Mariano Fortuny (painter)

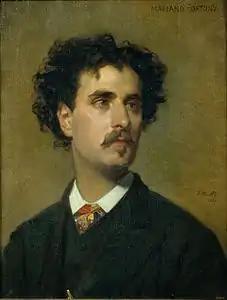
Fortuny in 1867, by Federico de Madrazo

In 1859, he was called by the Government of the Province of Barcelona (Diputació de Barcelona) to depict the campaigns of the Spanish-Moroccan War. He went to Morocco from February to April of that year, making sketches of landscapes and battles, which he showed in Madrid and Barcelona when he returned. These would later serve him as preliminary sketches for his monumental piece, "The Battle of Tetuan" ("La batalla de Tetuan", 1862–64, Museu Nacional d'Art de Catalunya).